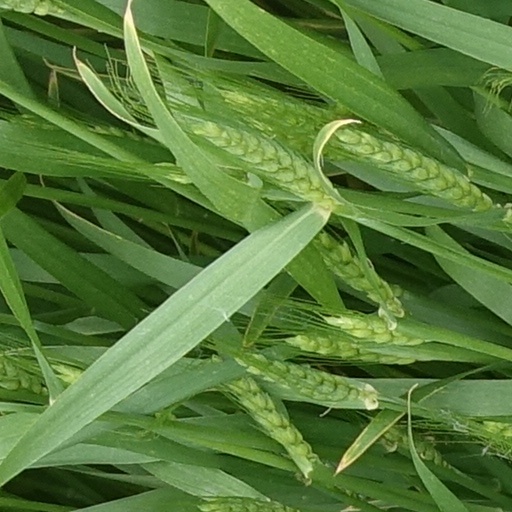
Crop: wheat